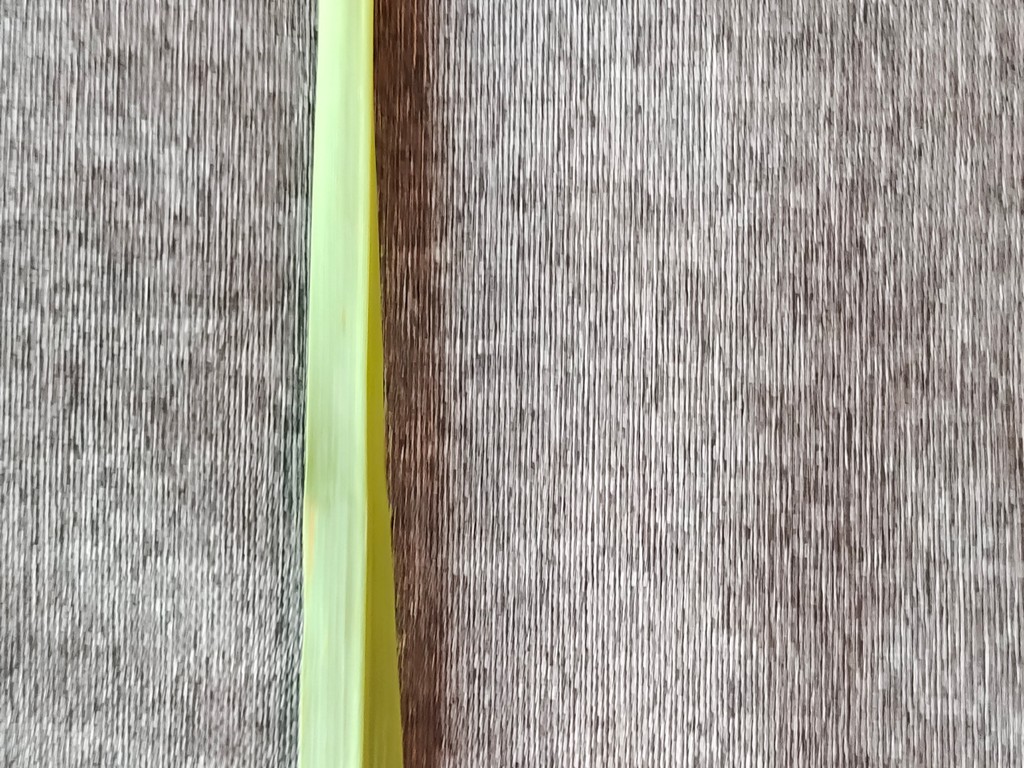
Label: Healthy